Federation

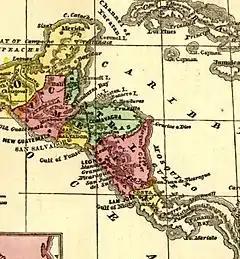
The United Provinces of Central America was a short-lived federal republic.

A confederation, in modern political terms, is usually limited to a permanent union of sovereign states for common action in relation to other states. The closest entity in the world to a confederation at this time is the European Union. While the word "confederation" was officially used when the Canadian federal system was established in 1867, the term refers only to the process and not the resulting state since Canadian provinces are not sovereign and do not claim to be. In the case of Switzerland, while the country is still known officially as the Swiss Confederation, this is now a misnomer since the Swiss cantons lost their sovereign status in 1848.